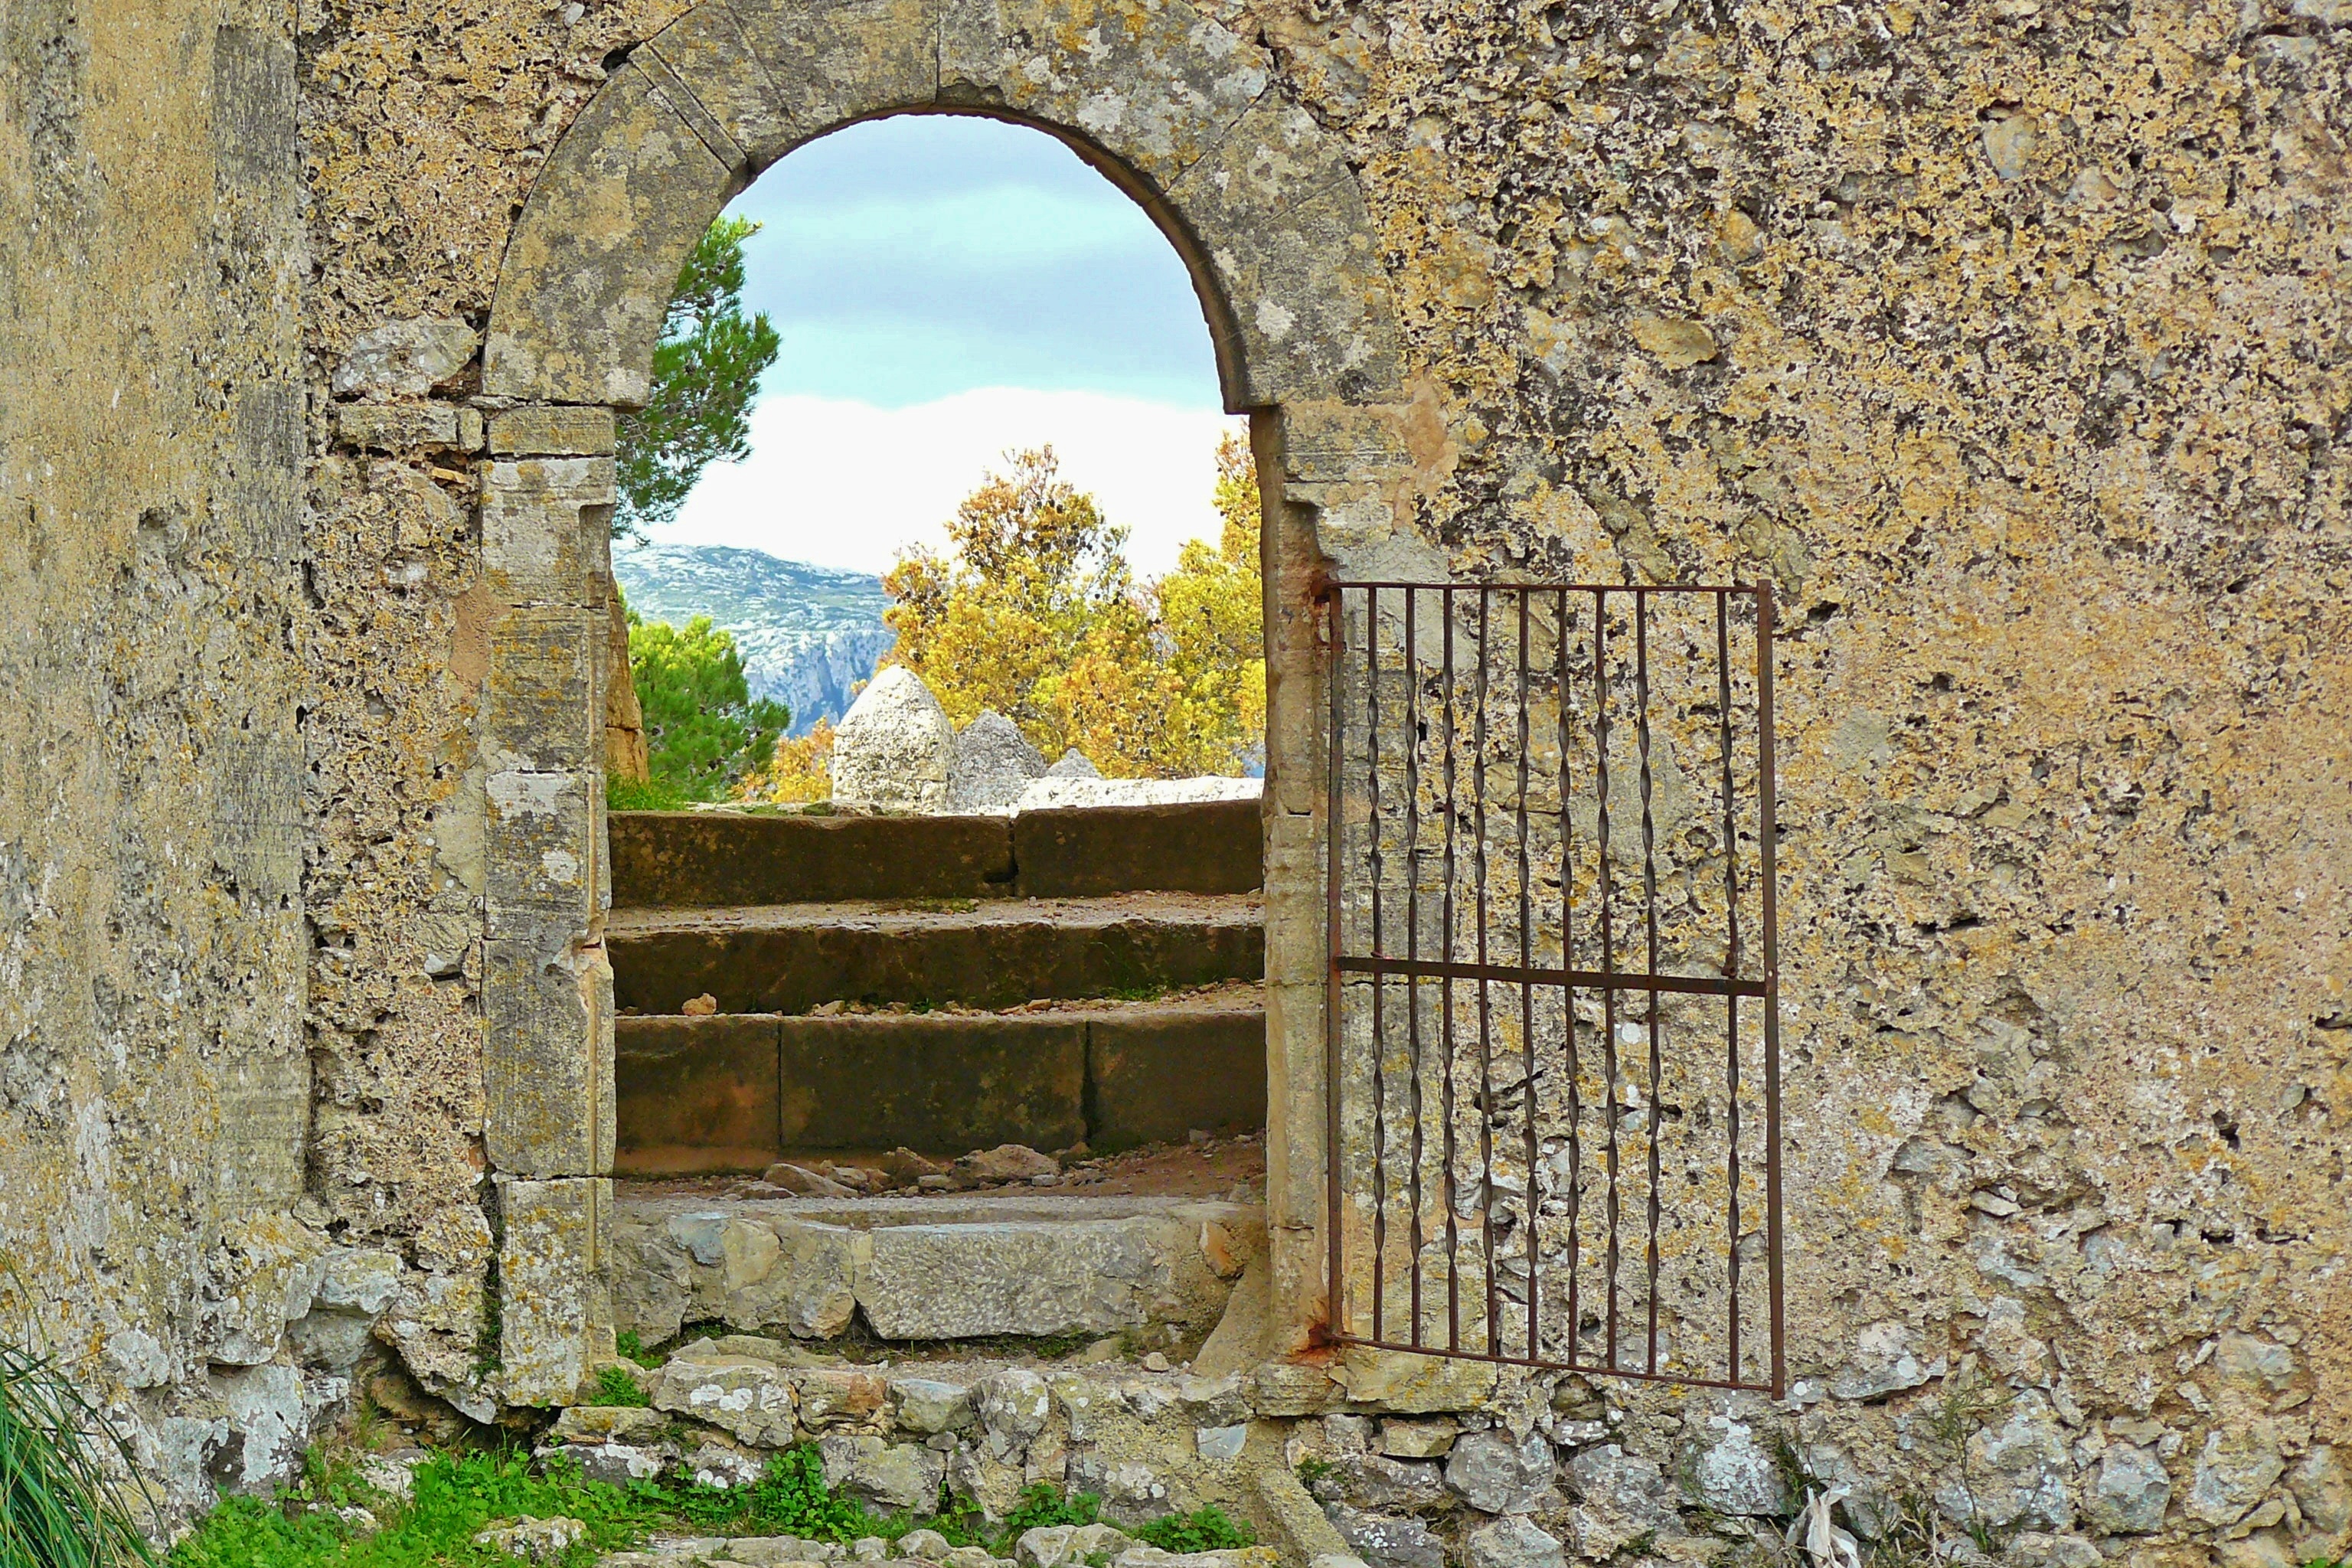
rock, architecture, antique, window, building, old, wall, arch, romantic, castle, facade, chapel, fortification, gate, door, goal, place of worship, south, stairs, ruins, monastery, outlook, mallorca, history, abbey, idyll, input, metal fence, iron gate, gradually, hauswand, housewife, round arch, mediteran, ancient history, stone facade